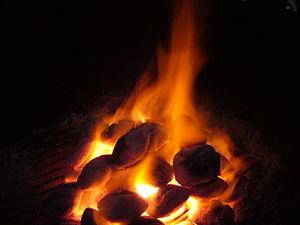
Le charbon est une roche sédimentaire combustible, riche en carbone, de couleur noire ou marron foncé, formée à partir de la dégradation partielle de la matière organique des végétaux. Il est exploité dans des mines appelées charbonnages en tant que combustible.